Fula jihads

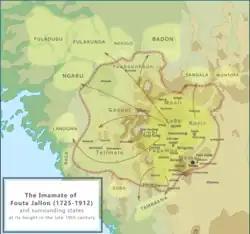
Map of Futa Jallon, late 19th century

The Futa Jallon, located mainly in present-day Guinea, was a major state with a written constitution and ruling alternance between the 2 main parties: the Soriya and the Alphaya. The Futa Jallon state was born in 1735 when Fulani Muslims decided to rise against the non-Muslim indigenous groups and Djalonke rulers to create a confederation of provinces. Alpha Ibrahima Sambegu was elected as the first Almaamy in 1725 at the capital Timbo in present-day Guinea. The Futa Jallon state lasted until 1898 when the French colonial troops defeated the last Almamy (Ruler) Bokar Biro Barry, dismantled the state and integrated it into their new colony of Rivières du Sud, which became Guinea.